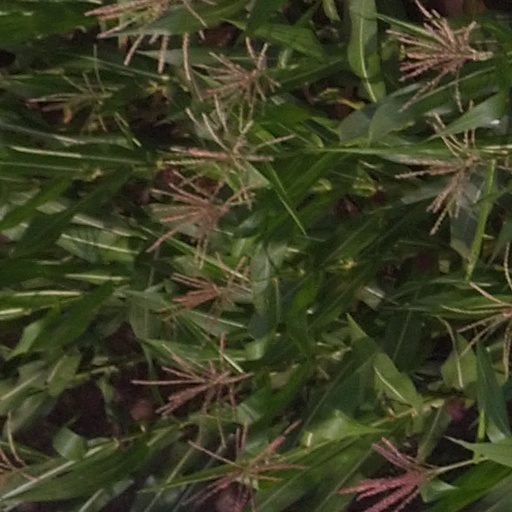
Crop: maize; corn